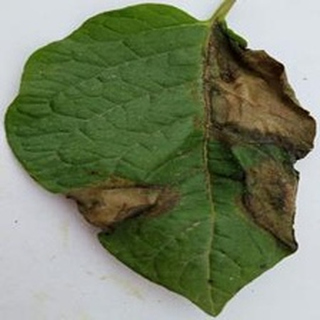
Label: potato_late_blight